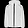
Label: Coat